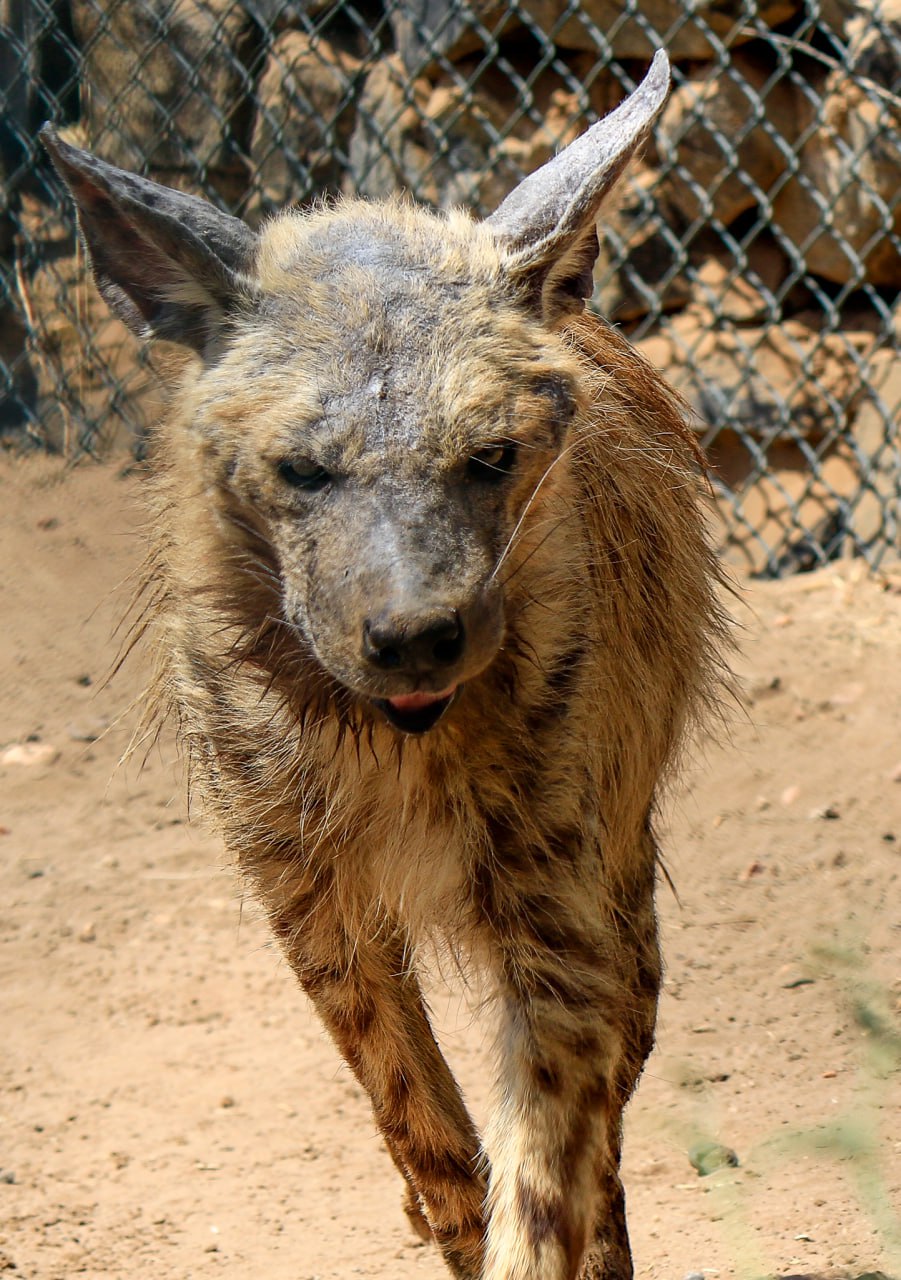
الوصف بالفصحى: ضبع مخطط، أذناه كبيرتان، يسير داخل قفص حديدي
الوصف بالعامية السودانية: ضبع مخطط اضنينو كبار ماشي جوة قفص حديد
التصنيف: Agriculture & Livestock